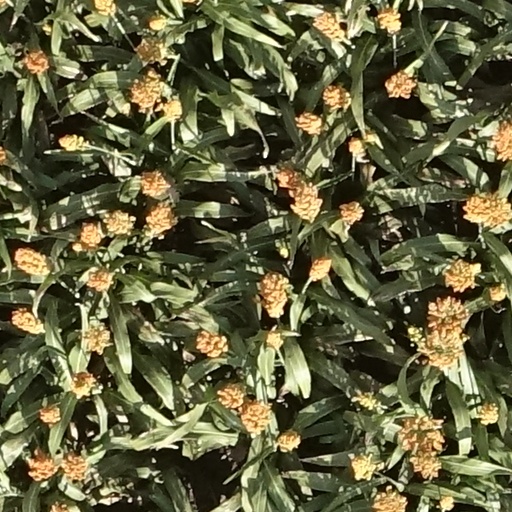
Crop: sorghum